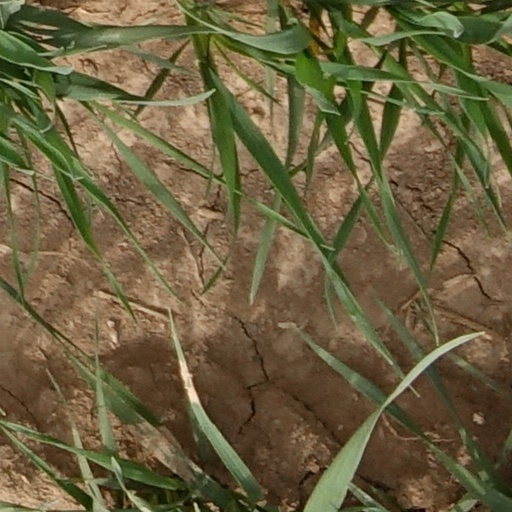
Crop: wheat